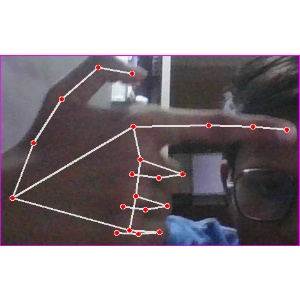
अक्षर: ब